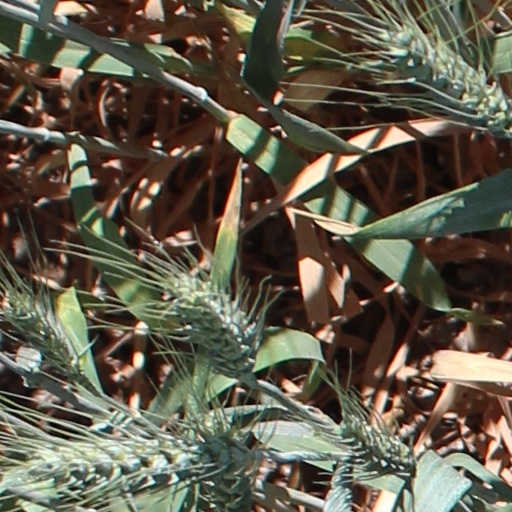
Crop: wheat